Pooja Kumar

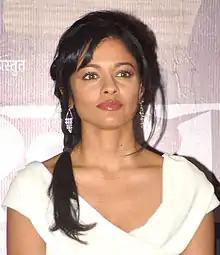
Kumar in 2013

Pooja Kumar Joshi (née Bhatt), is an American actress of Indian descent who works in Tamil, Hindi, and English-language Indian films. After winning Miss India USA in 1995, she pursued a career as an actress and producer. She has appeared in a number of American films and shows, including "Man on a Ledge", "Brawl in Cell Block 99", "Bollywood Hero", "Flavors", "Hiding Divya", "Park Sharks", "Bollywood Beats", "Night of Henna", "Anything for You", "Drawing with Chalk", and "Knots Urbane". Her Indian films include "Vishwaroopam" and "Vishwaroopam 2", and she made her Telugu-language debut with "PSV Garuda Vega".